Amen (Meek Mill song)

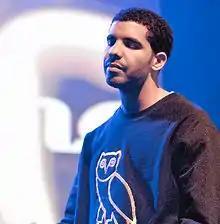
The song marked Mill's first collaboration with Drake, whom he later became close friends with.

American record producer Key Wane described how he came up with "Amen" as "a prime example of God being real", remembering being stranded with no money in New York's Times Square and not knowing how to return to Detroit. The producer felt like he was on the verge of failure, praying: "Lord, change my situation if you feel like my situation needs to be changed." He then met Mill and gave him the song, advising the studio team against heavy usage of equipment and rather to maintain a relationship with God through prayer. The song was produced by Key Wane and Jahlil Beats, the latter of whom co-wrote it with Mill, singer Jeremih, Drake, Lester Abrams, and Michael McDonald, with the final two receiving credits due to having wrote the interpolated work.